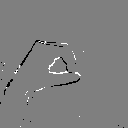
ASL letter: o